Laudato si' (oratorio)

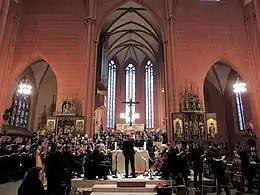
The same performers reprised the work at the Frankfurt Cathedral on 29 January 2017.

In the premiere, the children's and youth choir was from Maria Rosenkranz, conducted by Karin Mayle-Polivka. The mixed choir combined four groups, two from the composer's Liebfrauen, Frankfurt, vocal ensemble and the youth choir Cappuccinis, and two from St. Martin, Idstein, Chor St. Martin and the youth choir Martinis. The Schola was formed by singers from groups in the diocese, conducted by Franz Fink, and sang from the organ loft at the back of the cathedral. often introduced and accompanied by the organ. The orchestra for the occasion was the ensemble colorito, and the cathedral organ was played by Johannes Schröder, then organist at the Westerwälder Dom. The soloists were sopranos Marina Herrmann (Mary) and Janina Moeller (Angel), mezzo-soprano Anna Metzen (Clare of Assisi), tenor André Khamasmie (Francis of Assisi) and baritone Johannes Hill (Pope Francis). More than 250 musical performers contributed to the premiere.